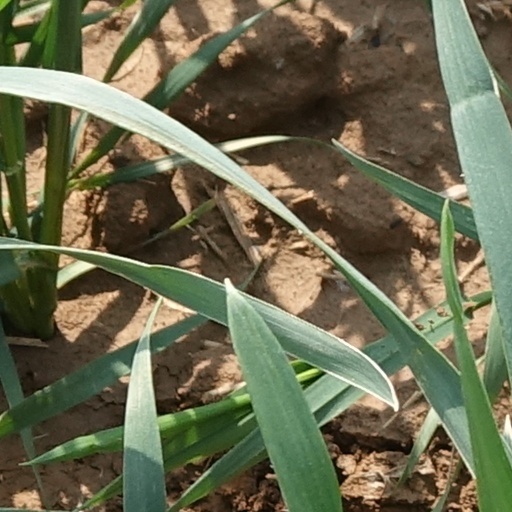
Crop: wheat